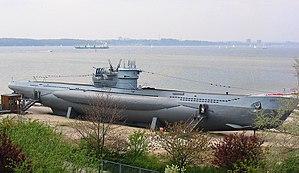
La coque est le constituant premier d'un bateau : il forme le flotteur, c'est-à-dire l'élément assurant la flottabilité et l'étanchéité. Un bateau peut comprendre une seule coque ou plusieurs : un catamaran comprend deux coques, un trimaran trois, suivent les quadrimarans et les pentamarans. Sa rigidité provient notamment de sa forme courbe, propriété mécanique générale des coques.
Le Unterseeboot 81 était un U-boot type VII C de la Kriegsmarine pendant la Seconde Guerre mondiale.
L'histoire des sous-marins commence par la prise de conscience de l'intérêt de la navigation sous-marine, que ce soit pour des questions de discrétion ou comme défi technique, avant même l'avènement de bateaux destinés à naviguer sous l'eau.
Cet article dresse la liste des sous-marins français de manière chronologique et selon leur classe. Seuls sont recensés les sous-marins militaires opérationnels construits en France ou utilisés par la Marine nationale.
Le U-Boot de type VII était le cheval de bataille de la Kriegsmarine lors de la Seconde Guerre mondiale. Construit à plus de 700 exemplaires, ce qui est un record historique de production en série de sous-marins, il fut le type le plus utilisé de la guerre.